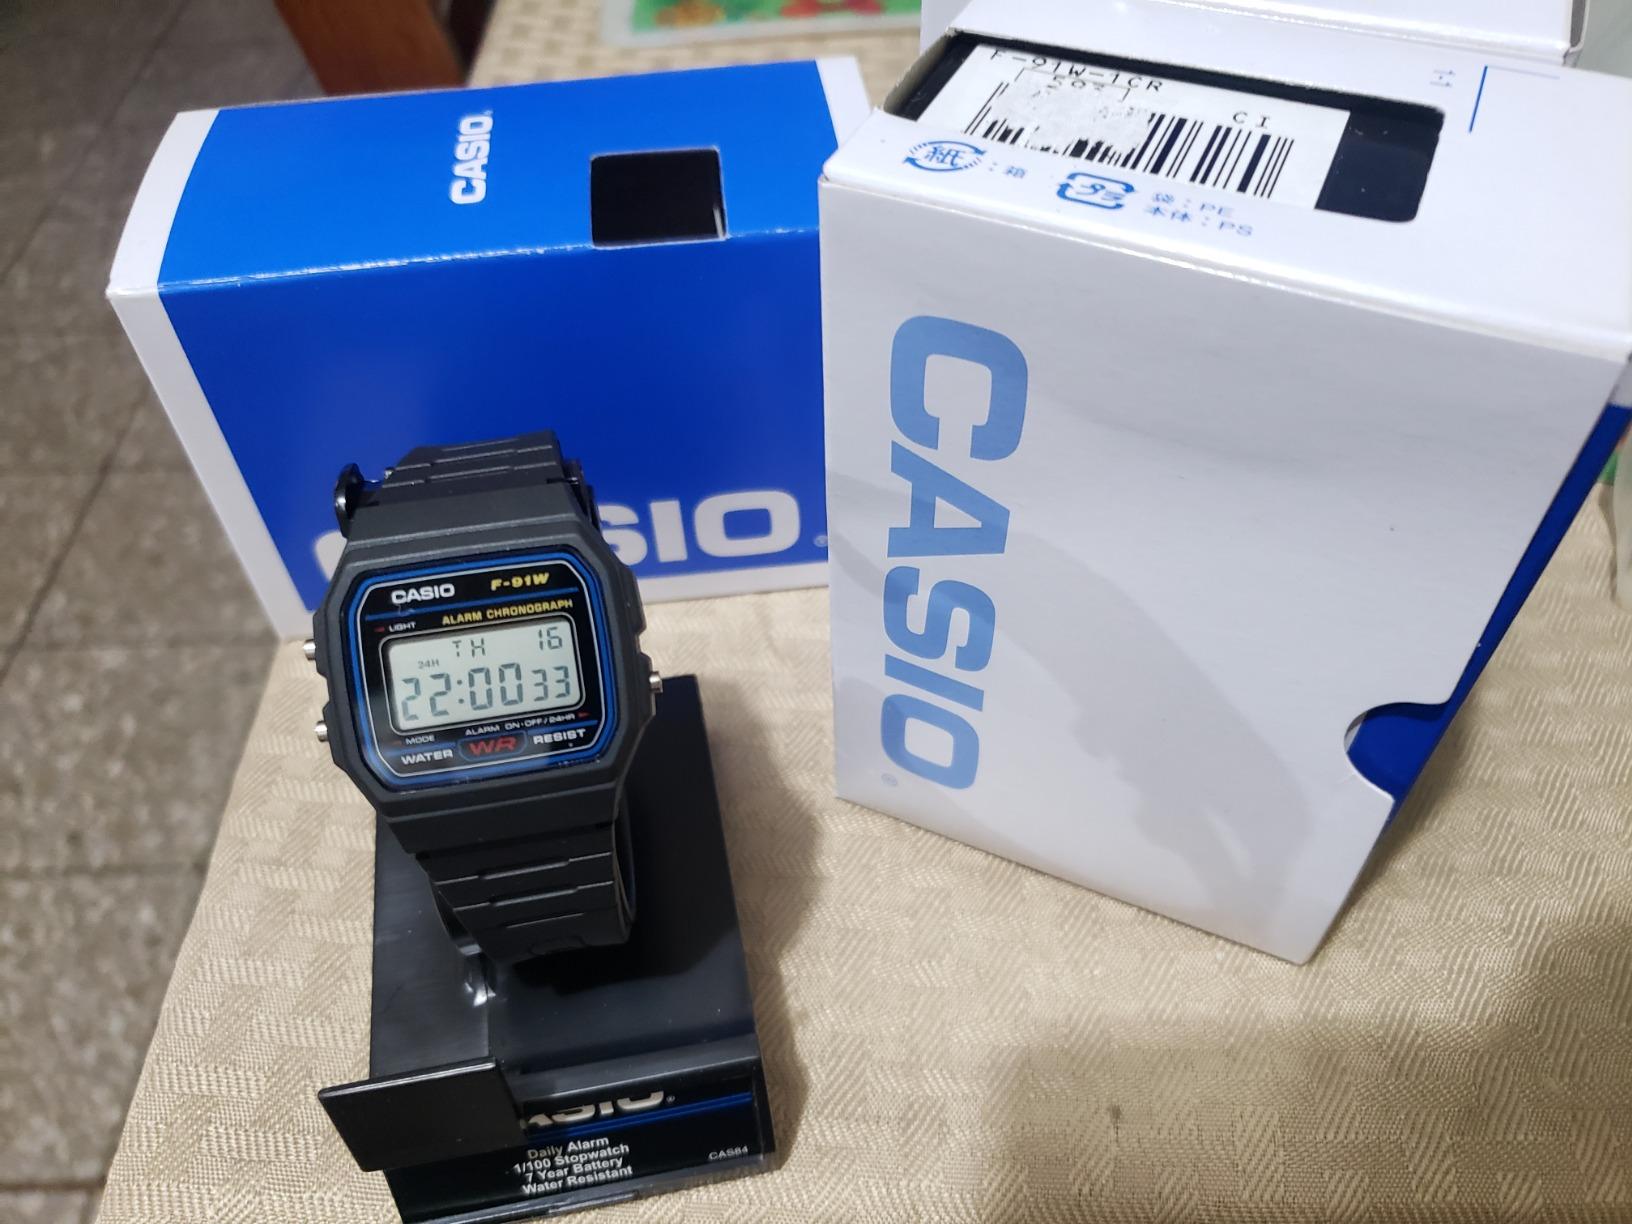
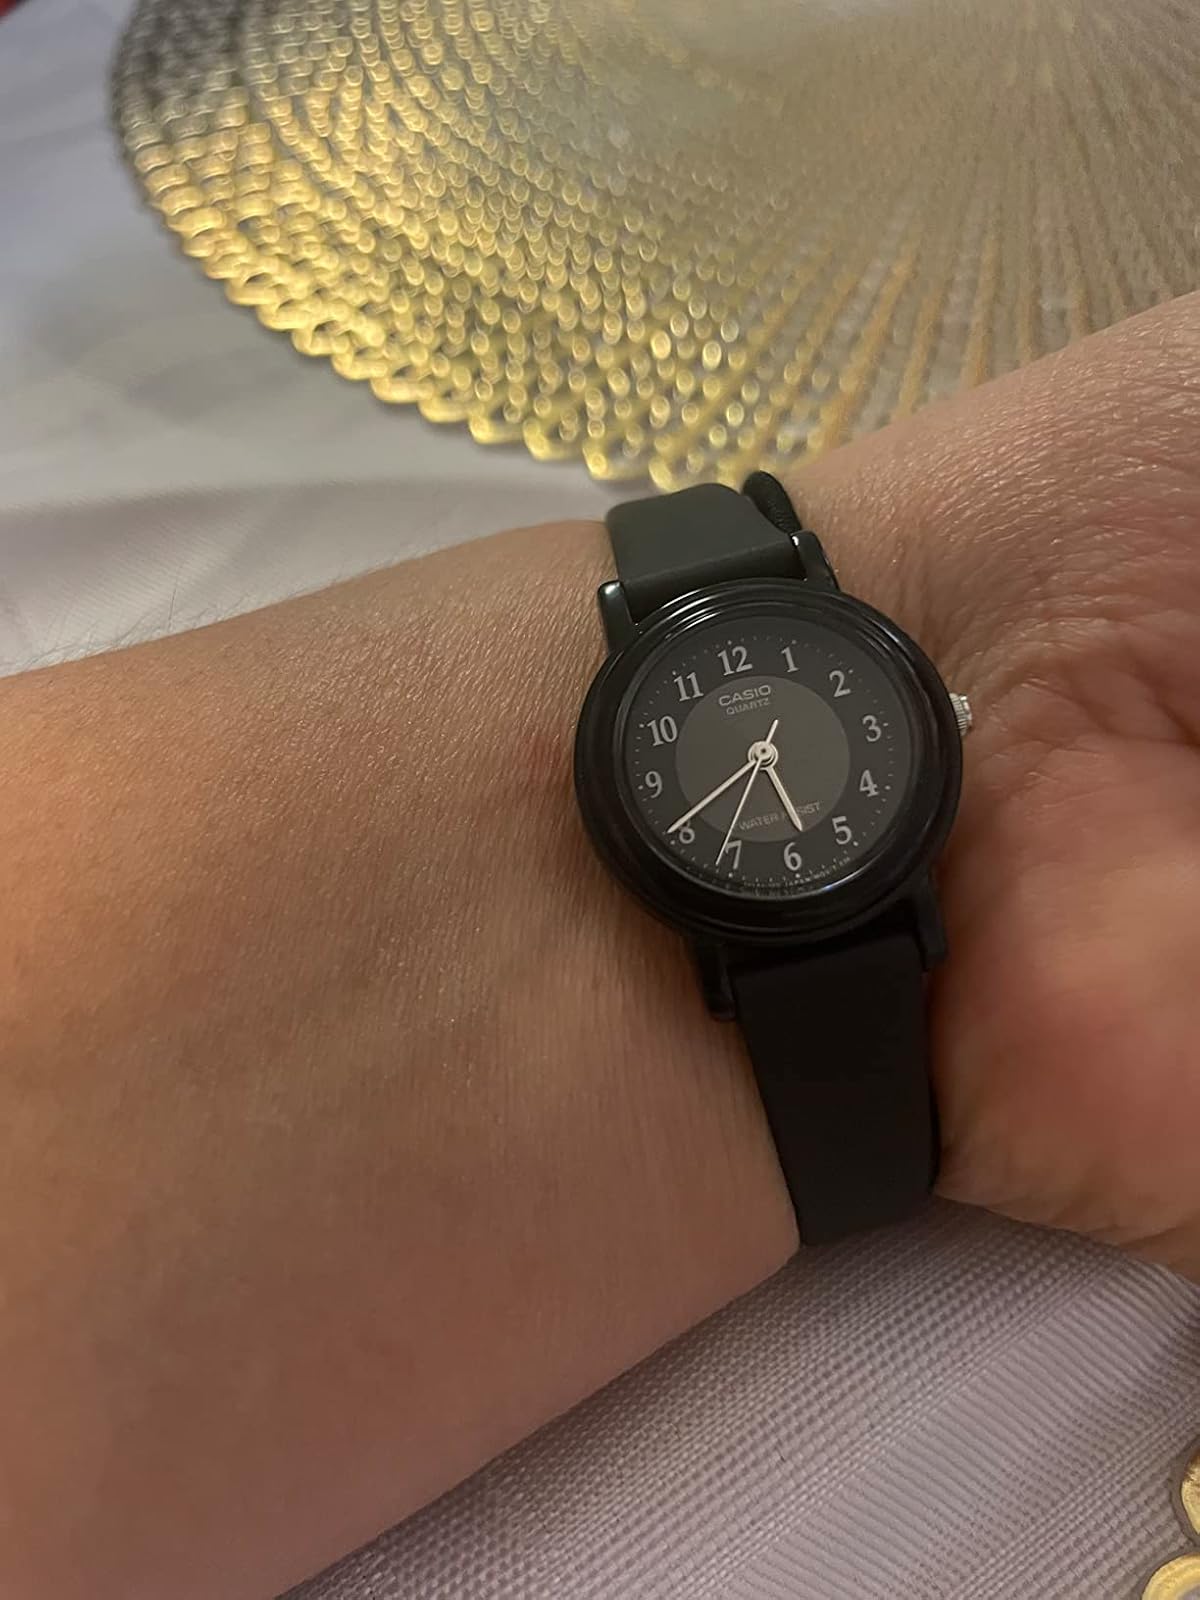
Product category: accessories_watch
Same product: no